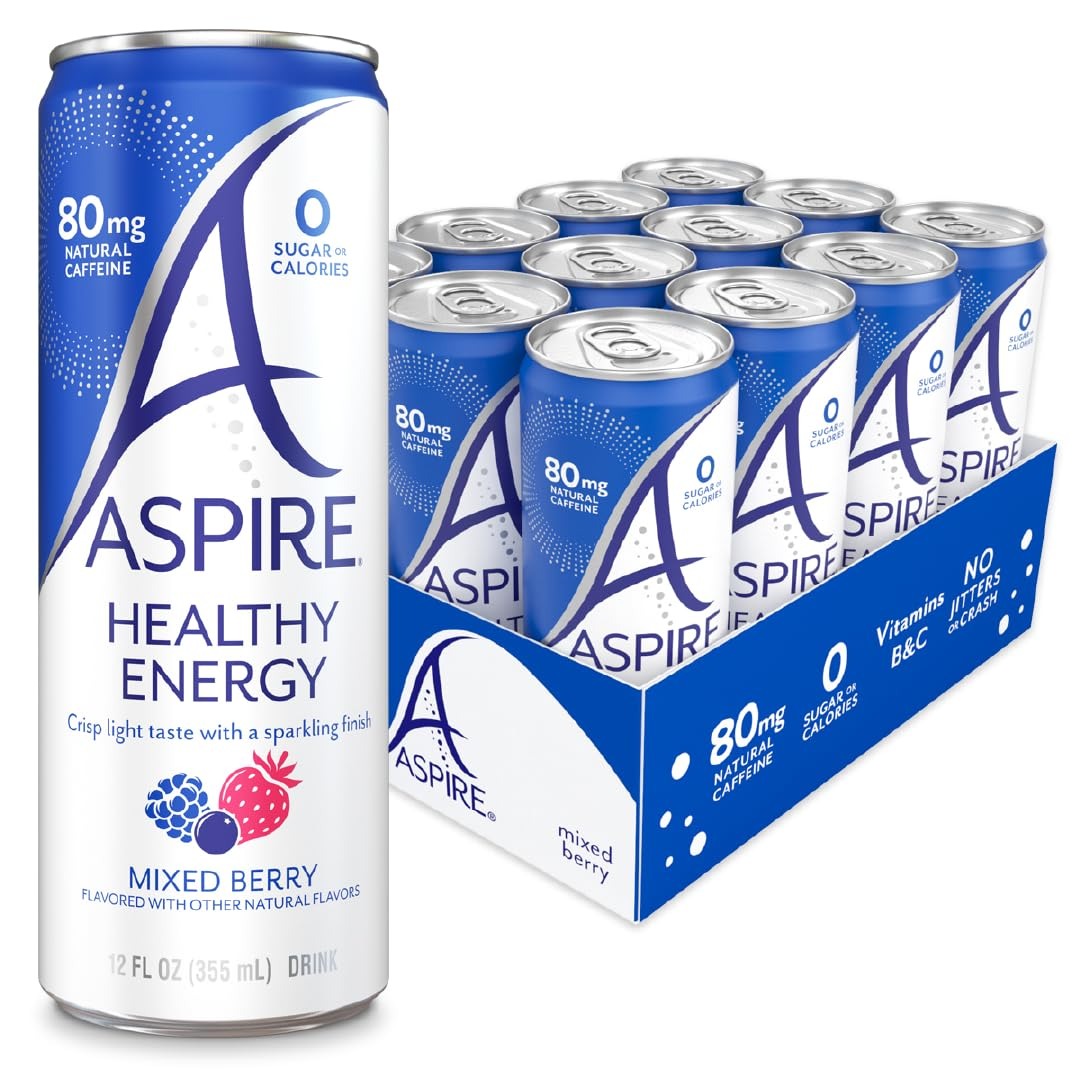
Item Name: ASPIRE® Mixed Berry, Healthy Energy Drink with Low Caffeine, No Sugar, Carbs, and Keto Friendly, 24 Pack
Bullet Point 1: NATURAL CAFFEINE BOOST WITH NO JITTERS: ASPIRE Healthy Energy Drink provides 80mg of natural caffeine from green tea and guarana seed. Enjoy smooth, sustained energy with no jitters or crash—perfect energy boost to get through the day.
Bullet Point 2: ESSENTIAL VITAMINS FOR MENTAL CLARITY: Packed with Vitamins B & C, Biotin, and L-Carnitine, this sugar-free energy drink supports mental alertness, focus & effective metabolism. ASPIRE’s antioxidants help reduce stress while promoting healthy skin.
Bullet Point 3: ZERO CALORIES & SUGAR, FULL FLAVOR: This sparkling healthy energy drink has zero sugar and zero calories, ideal for those looking for keto energy drinks and a refreshing low-caffeine energy drink that is suitable for diabetics.
Bullet Point 4: REFRESHING TASTE: Enjoy a crisp, sparkling finish in every sip of ASPIRE. Our beverage is a great coffee replacement that compliments any lifestyle for daily energy.
Bullet Point 5: CLEAN ENERGY FOR EVERY LIFESTYLE: ASPIRE is a clean energy drink that's vegan, gluten-free, and keto-friendly with zero sugar. Enjoy the sustained energy with a pack of ASPIRE healthy energy drink.
Product Description: You’re radiant and ready every day with ASPIRE Healthy Energy Drink! Pick the perfect energy with 80mg of natural caffeine from premium green tea and guarana seed extract for smooth, sustained energy throughout the day and no jitters or crash. Aspire Healthy Energy Drink has a delicious, crisp light taste with a sparkling finish. Zero sugar and zero calories with essential B&C vitamins and nutrients making ASPIRE a great choice for any lifestyle including vegan, kosher gluten-free and keto-friendly. You’ll be clear and focused with Vitamins B&C and feeling great with Vitamin C antioxidants to reduce stress, Biotin for healthy skin and nails, and L-Carnitine for a more effective metabolism. Since ASPIRE is sugar free with no calories or carbs it’s an ideal choice for people with diabetes. Drink ASPIRE on its own or mix it with your favorite juice or smoothie. Make ASPIRE Healthy Energy Drink your smooth, sustained, energy routine!
Value: 288.0
Unit: Fl Oz

Price: 1.35